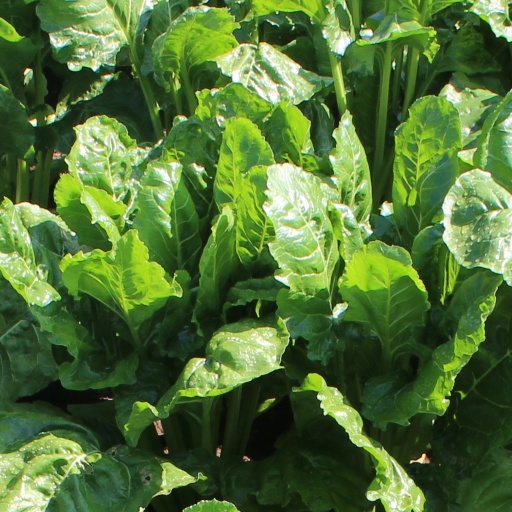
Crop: sugar beet